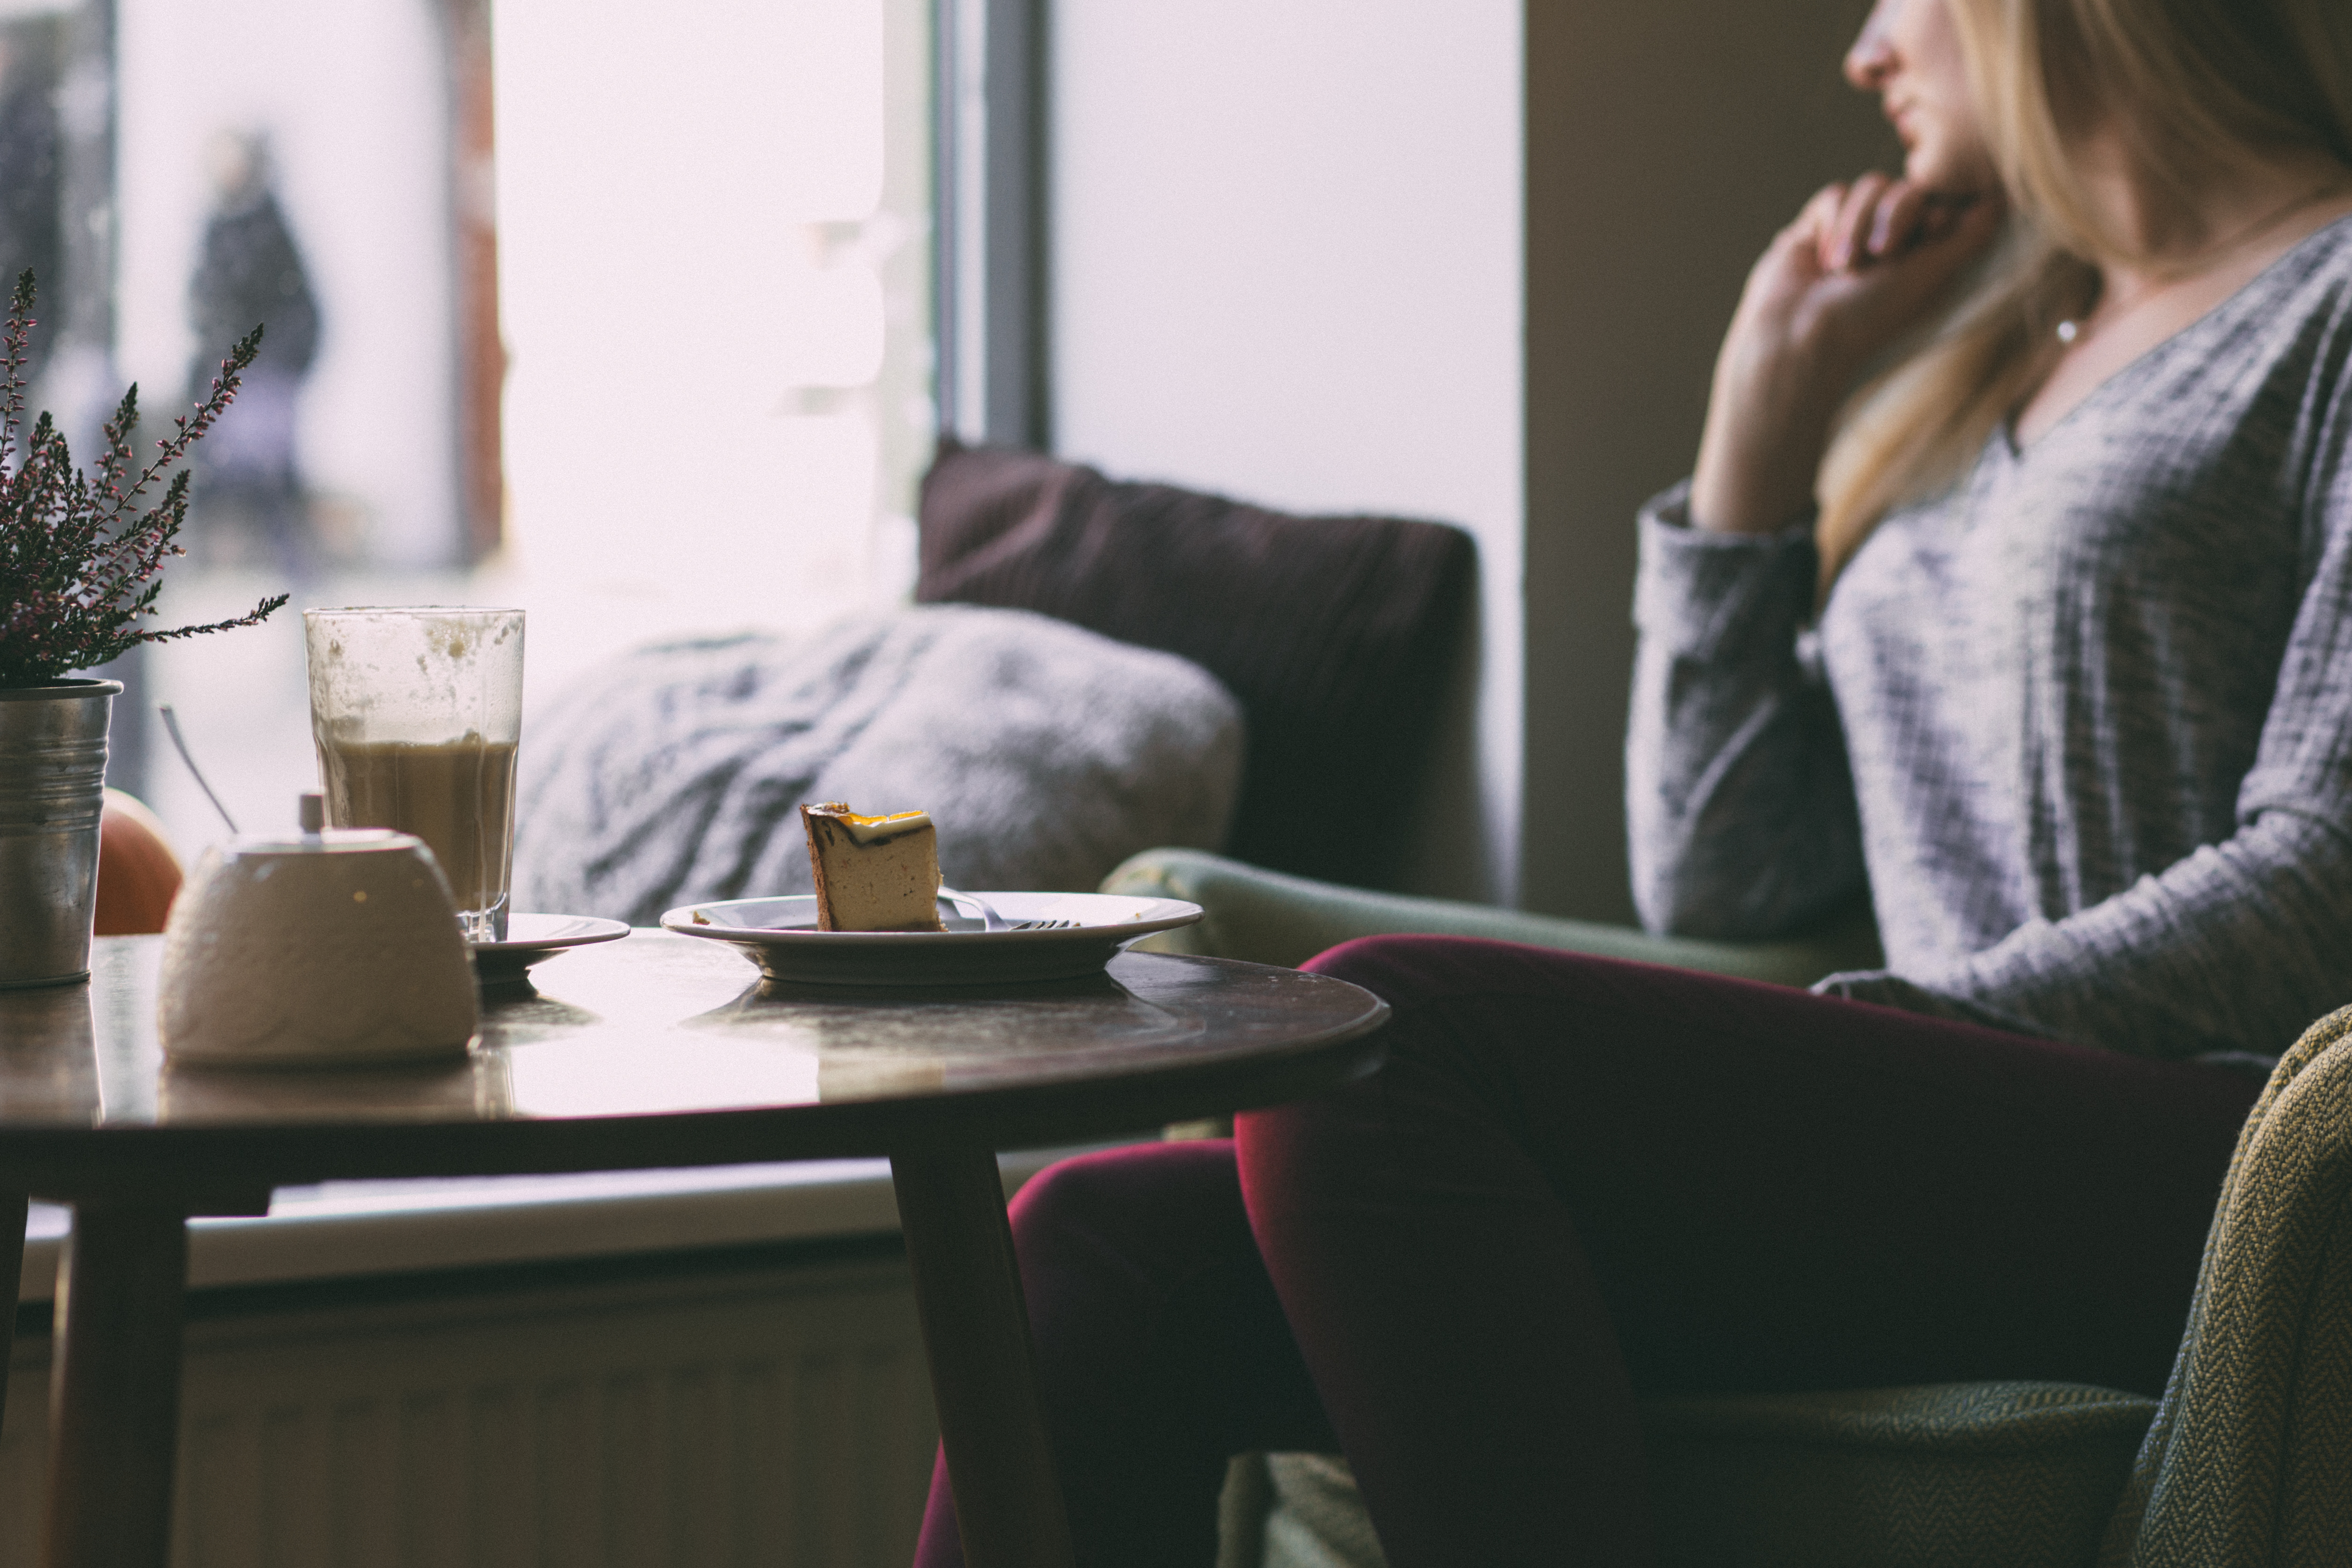
desk, table, person, blur, girl, woman, chair, seat, window, waiting, drink, furniture, room, dessert, conversation, interior design, sit, indoors, design, adult